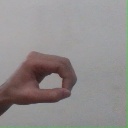
अक्षर: औ